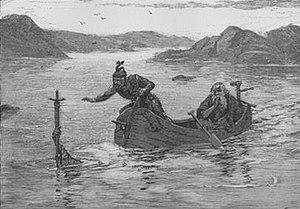
Excalibur est l'épée magique légendaire du roi Arthur, le roi des Bretons, dans les textes de la légende arthurienne de la matière de Bretagne rédigés à l'époque du Moyen Âge.
Le roi Arthur ou Arthur Pendragon est, d'après les romances médiévales, un seigneur breton qui aurait organisé la défense des peuples celtes des îles Britanniques et de Bretagne armoricaine face aux envahisseurs germaniques à la fin du Vᵉ siècle ou au début du VIᵉ siècle. La légende d'Arthur est principalement inspirée par le folklore et l'invention littéraire, et son existence historique n'est pas attestée. Les sources historiques sont recueillies sur de rares textes contradictoires, essentiellement des poèmes et contes en langue galloise, des annales et chroniques décrivant la romanisation et la christianisation de la Grande-Bretagne comme les Annales Cambriae et l’Historia Brittonum et la vie des premiers saints de l'île bretonne, comme Gildas le Sage. Le nom d'Arthur apparaît également dans d'anciens poèmes tel que le Y Gododdin. Son histoire se situe à une époque où le terme « Bretagne » désignait la grande moitié sud de l'actuelle Grande-Bretagne.